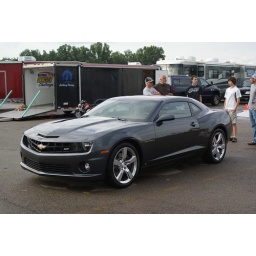
This car looks so much better in person than it does in photos.